Midea (Argolid)

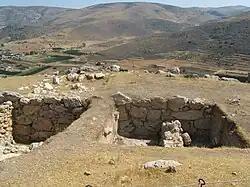
Midea archeological site.

Midea was originally called Perseuspolis (Περσέως πόλις), and is mentioned by Pseudo-Apollodorus in connection with its eponymous hero Perseus. It was said to have derived its name from the wife of Electryon, and was celebrated as the residence of Electryon and the birthplace of his daughter Alcmena, best known as the mother of Heracles. But it is mentioned in the earliest division of the country, along with the Heraeum and Tiryns, as belonging to Proetus. It was the residence of Hippodameia in her banishment.